Daytona Beach International Airport

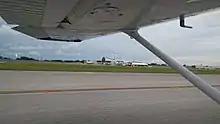
Daytona Beach International Airport terminal as seen from a Cessna 172

In November 1995, German air carrier LTU International began service to Düsseldorf. The flight was discontinued in October 1997. The only other scheduled direct flights out of the country from the airport were later operated to the Bahamas with small Beechcraft twin turboprops flown by Vintage Props and Jets, a commuter airline. On July 18, 2008 Vintage Props and Jets temporarily ceased operations and filed for Chapter 11 bankruptcy protection. International charters with wide body jetliners flown by several airlines are occasionally operated into the airport.